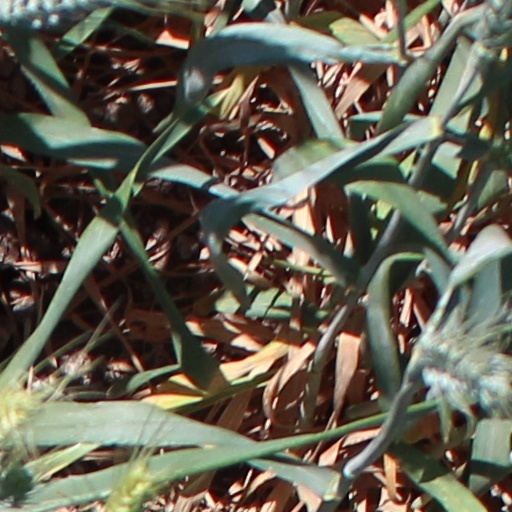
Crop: wheat